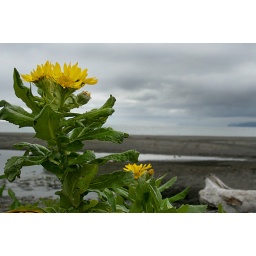
Another one of those awesome yellow flowers, with the ocean in the background. Narrow Cape, Kodiak, AK.